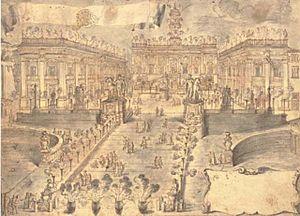
La cordonata capitolina est une voie de circulation en gradin qui relie la place du Capitole à celle d'Aracoeli dans le rione des Campitelli de la ville de Rome.